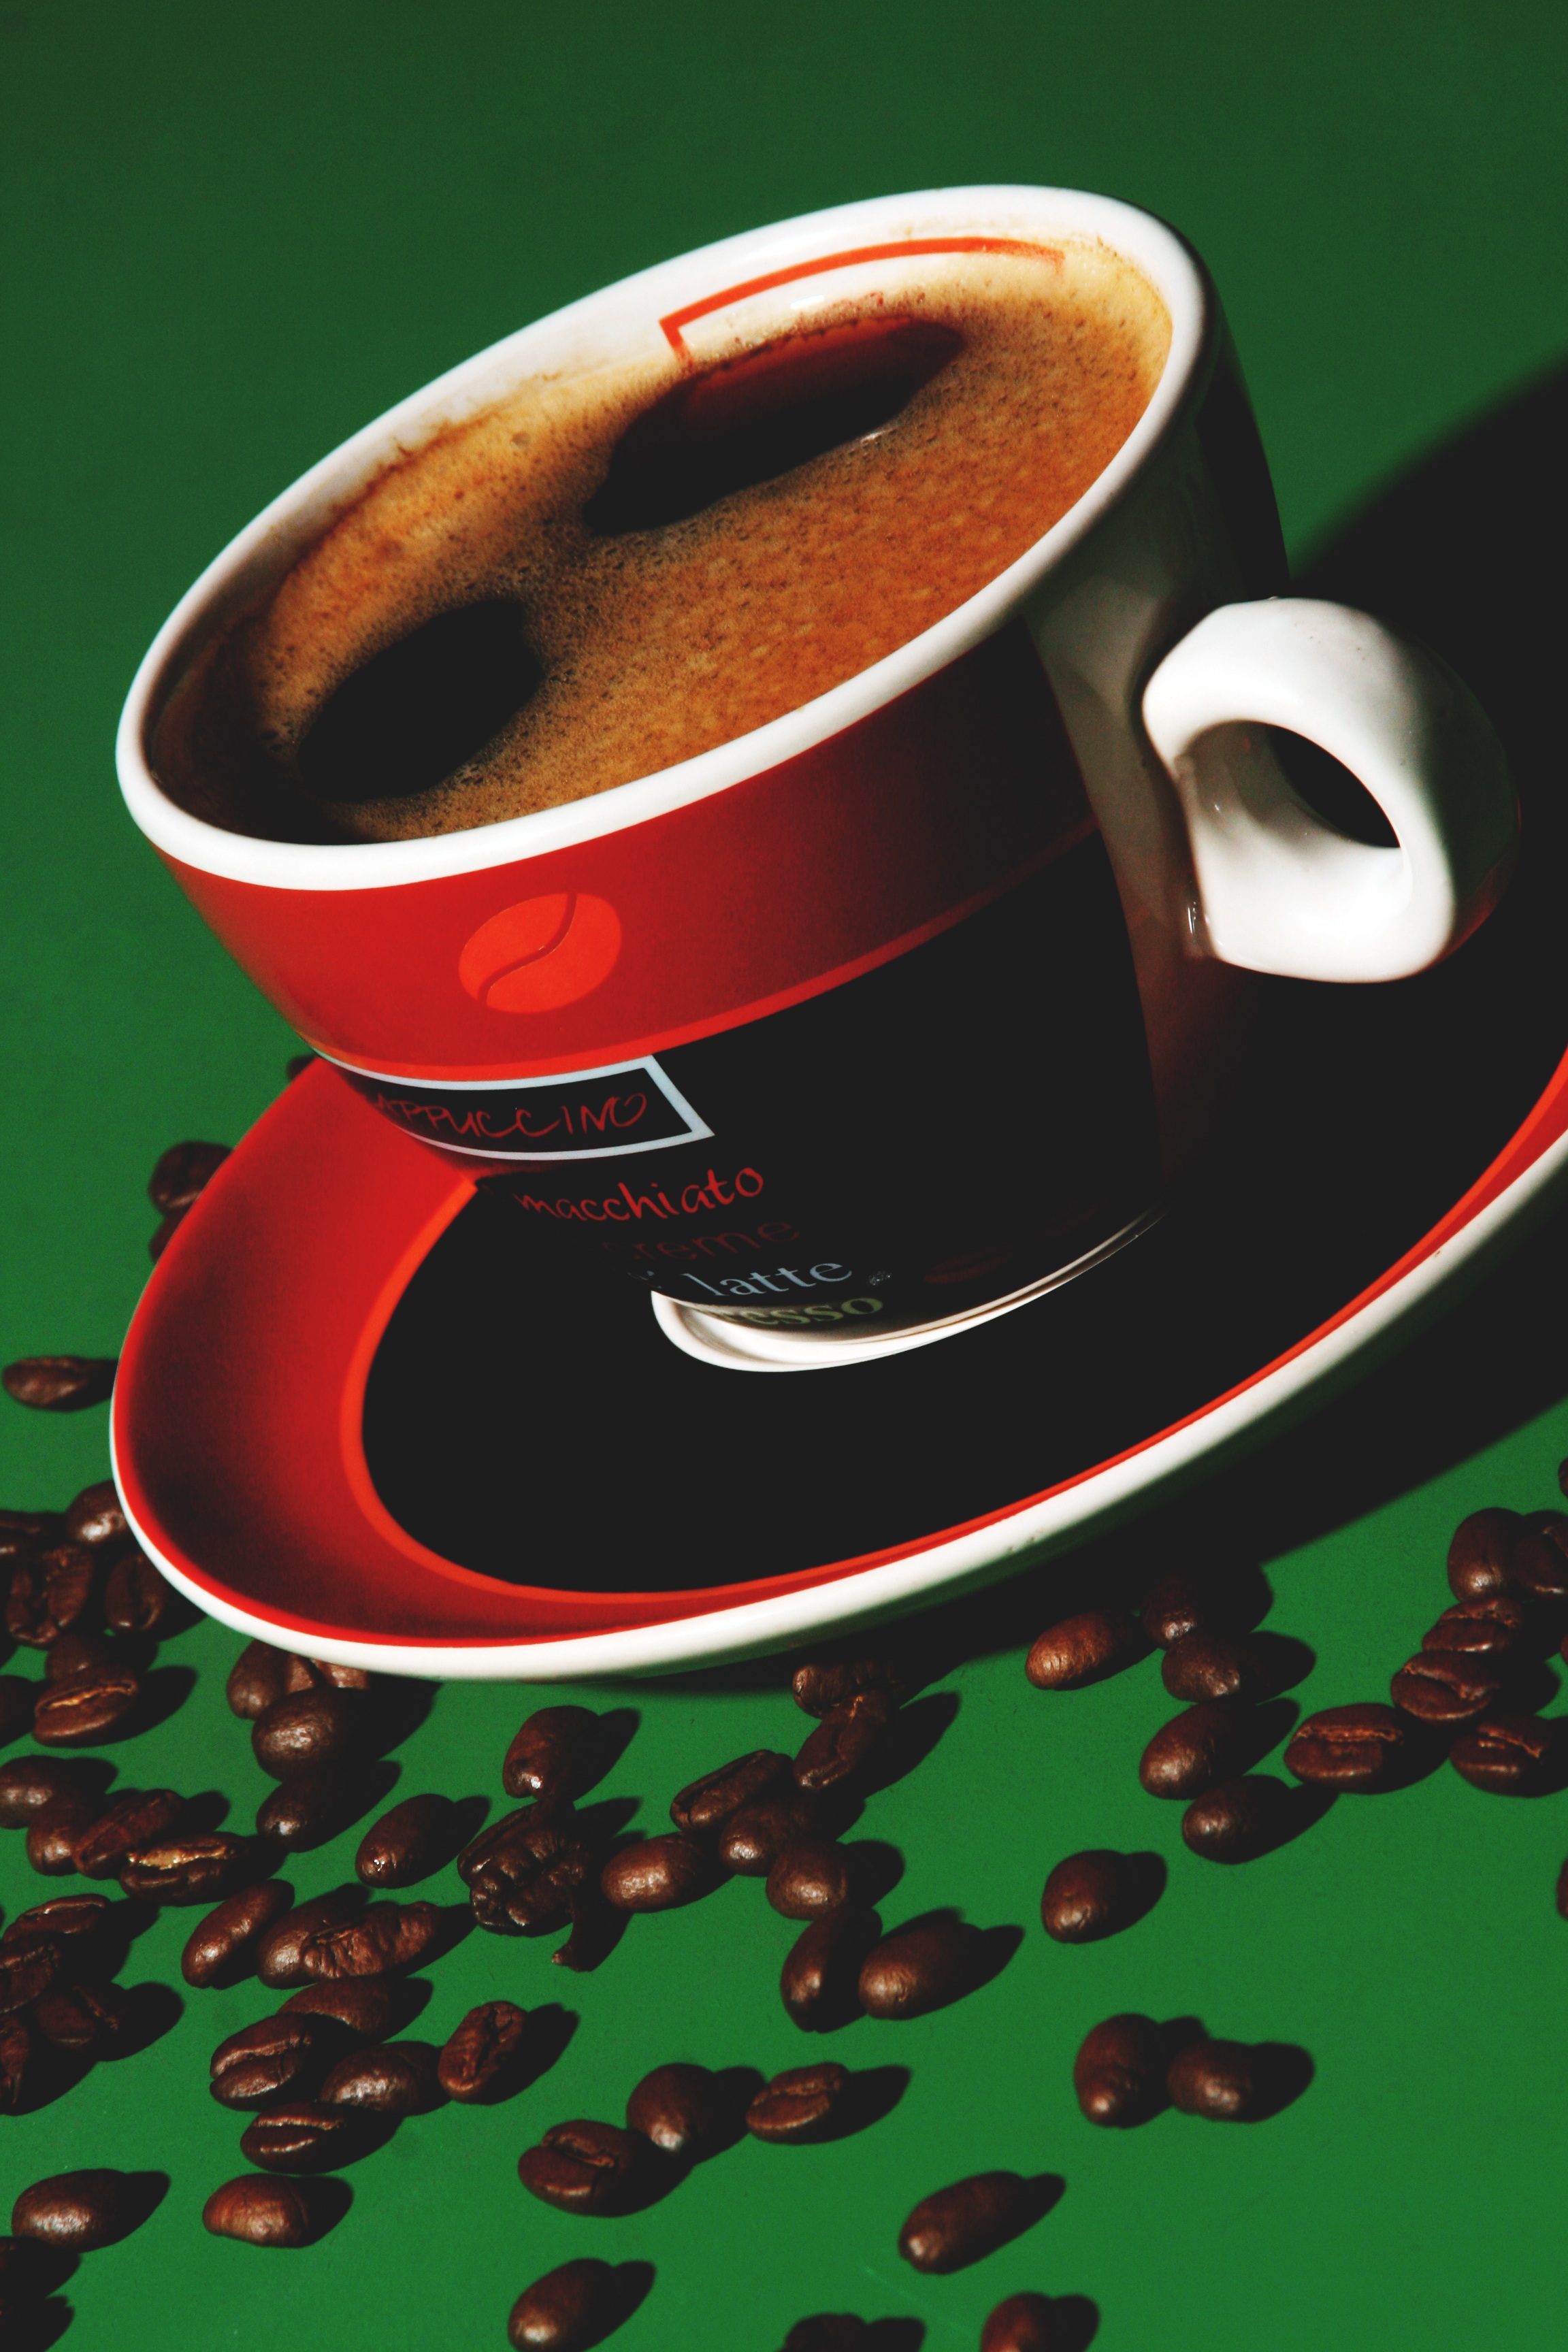
cafe, coffee, glass, foam, cup, drink, espresso, coffee cup, caffeine, illustration, beans, coffee beans